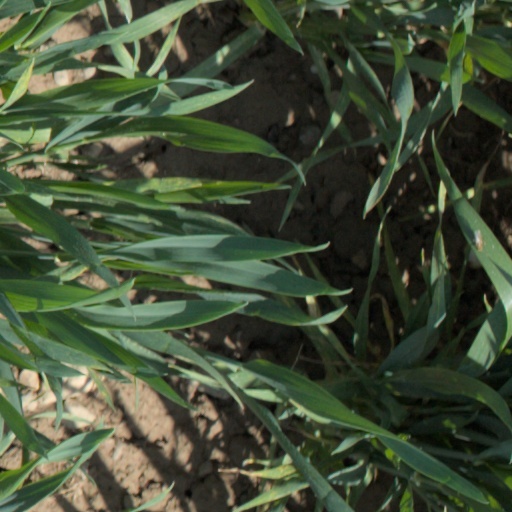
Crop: wheat